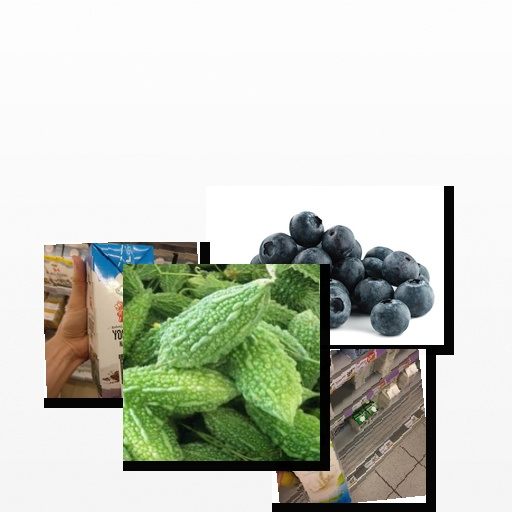
Food items: soy_milk, blueberry, bitter_gourd, natural_yogurt